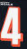
Number: 4